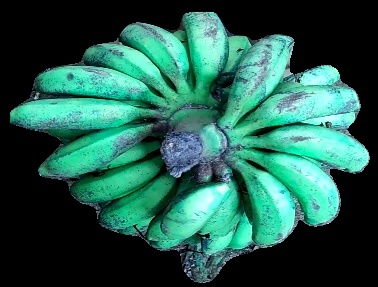
Variety: rasbale
Grade: grade3